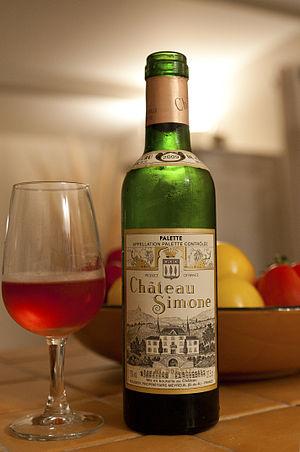
Château Simone AOC Palette
Le palette est un vin d'appellation d'origine contrôlée produit sur la commune d'Aix-en-Provence et sur deux autres communes voisines, dans les Bouches-du-Rhône.